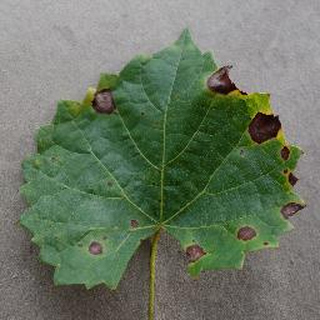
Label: grape_black_rot